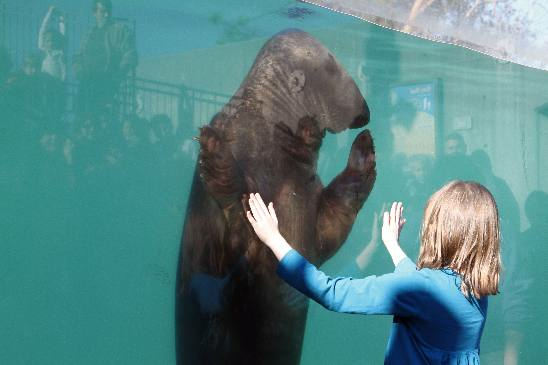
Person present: Yes